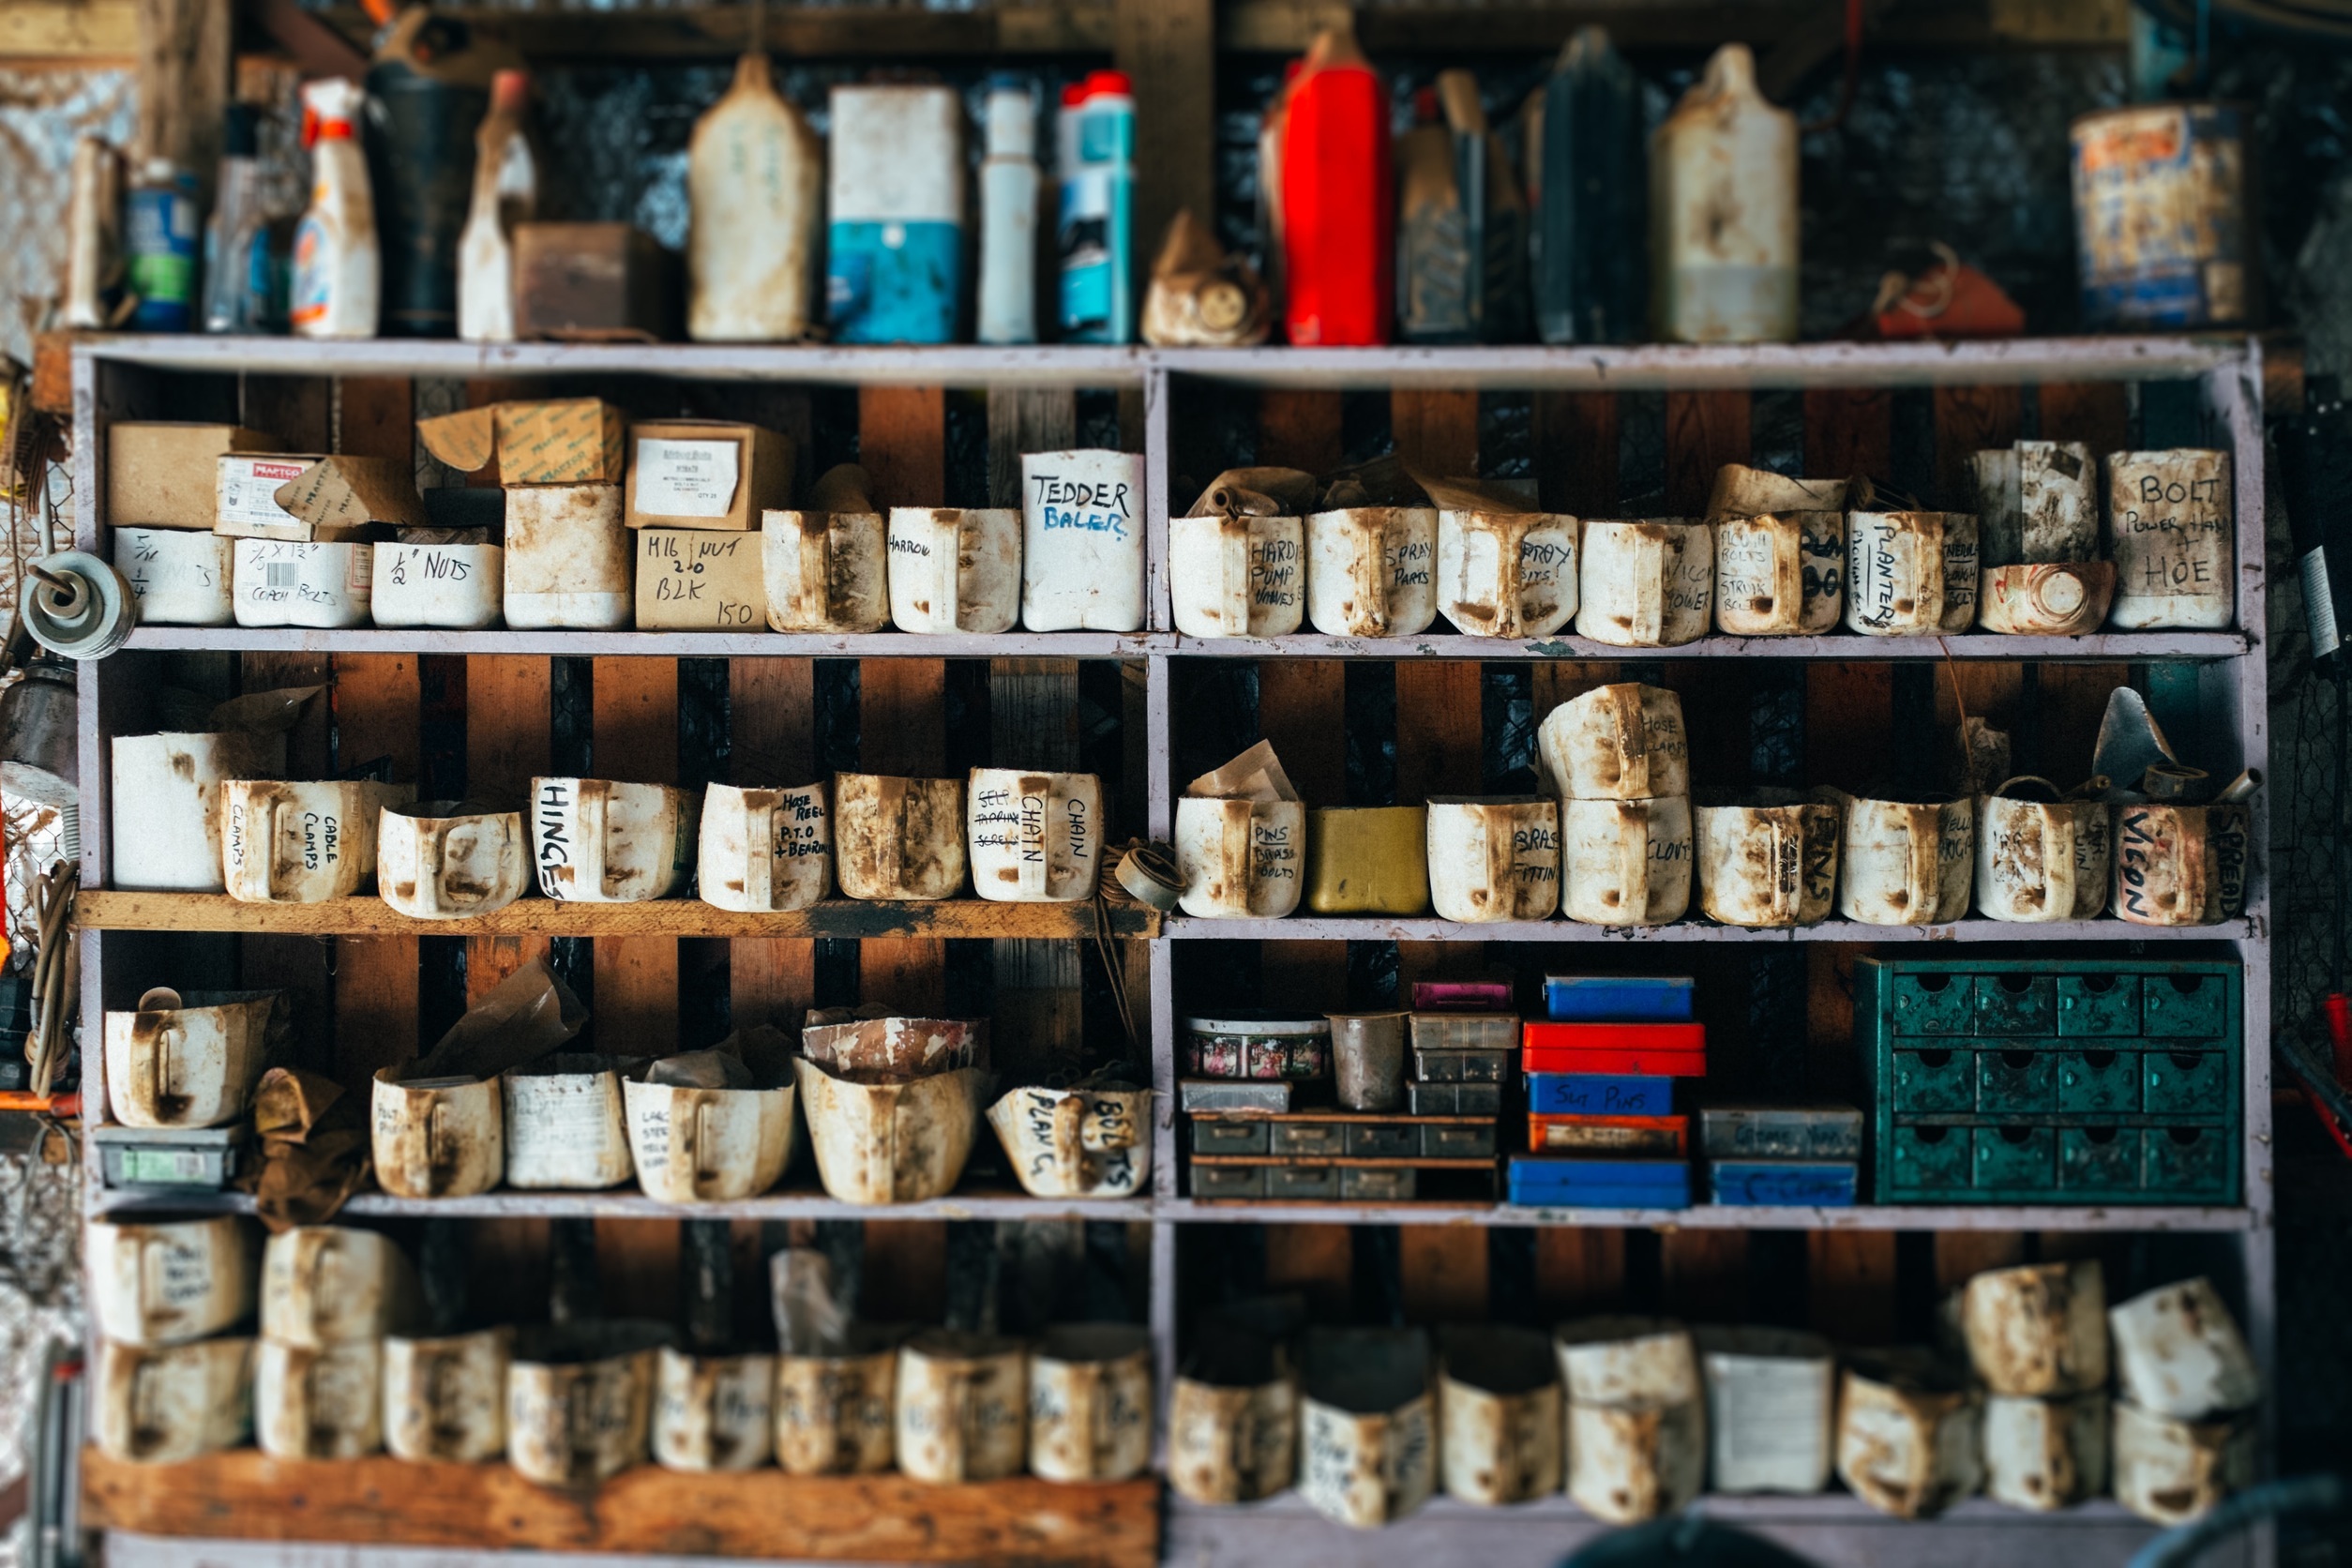
workshop, nuts, shelves, bolts, supplies, grocery store, screws, materials, inventory, liquor store, distilled beverage